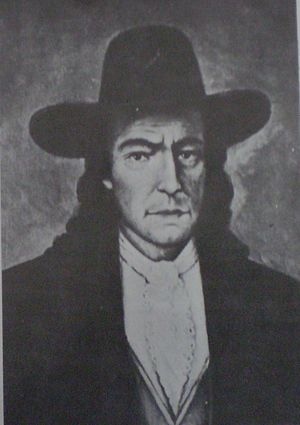
Túpac Amaru II
Tupac Amaru II
Túpac Amaru II, — født José Gabriel Condorcanqui — var lederen for et oprør i 1780 blandt de peruvianske og bolivianske bønder imod spanierne i det koloniale Peru.